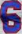
Number: 6